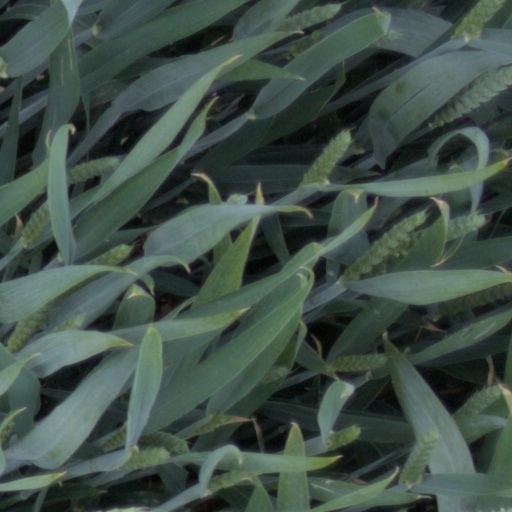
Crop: wheat